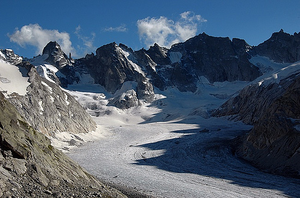
Le glacier de Forno est un glacier de Suisse situé dans la chaîne de la Bernina, dans le canton des Grisons.